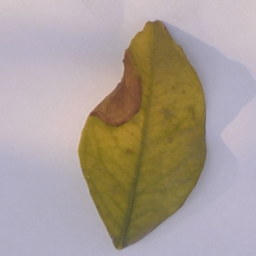
Plant part: leaf
Disease: black_spot